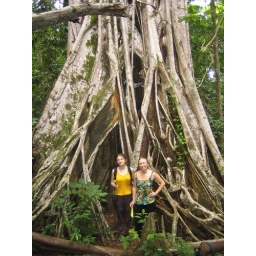
Giant tree in the forest